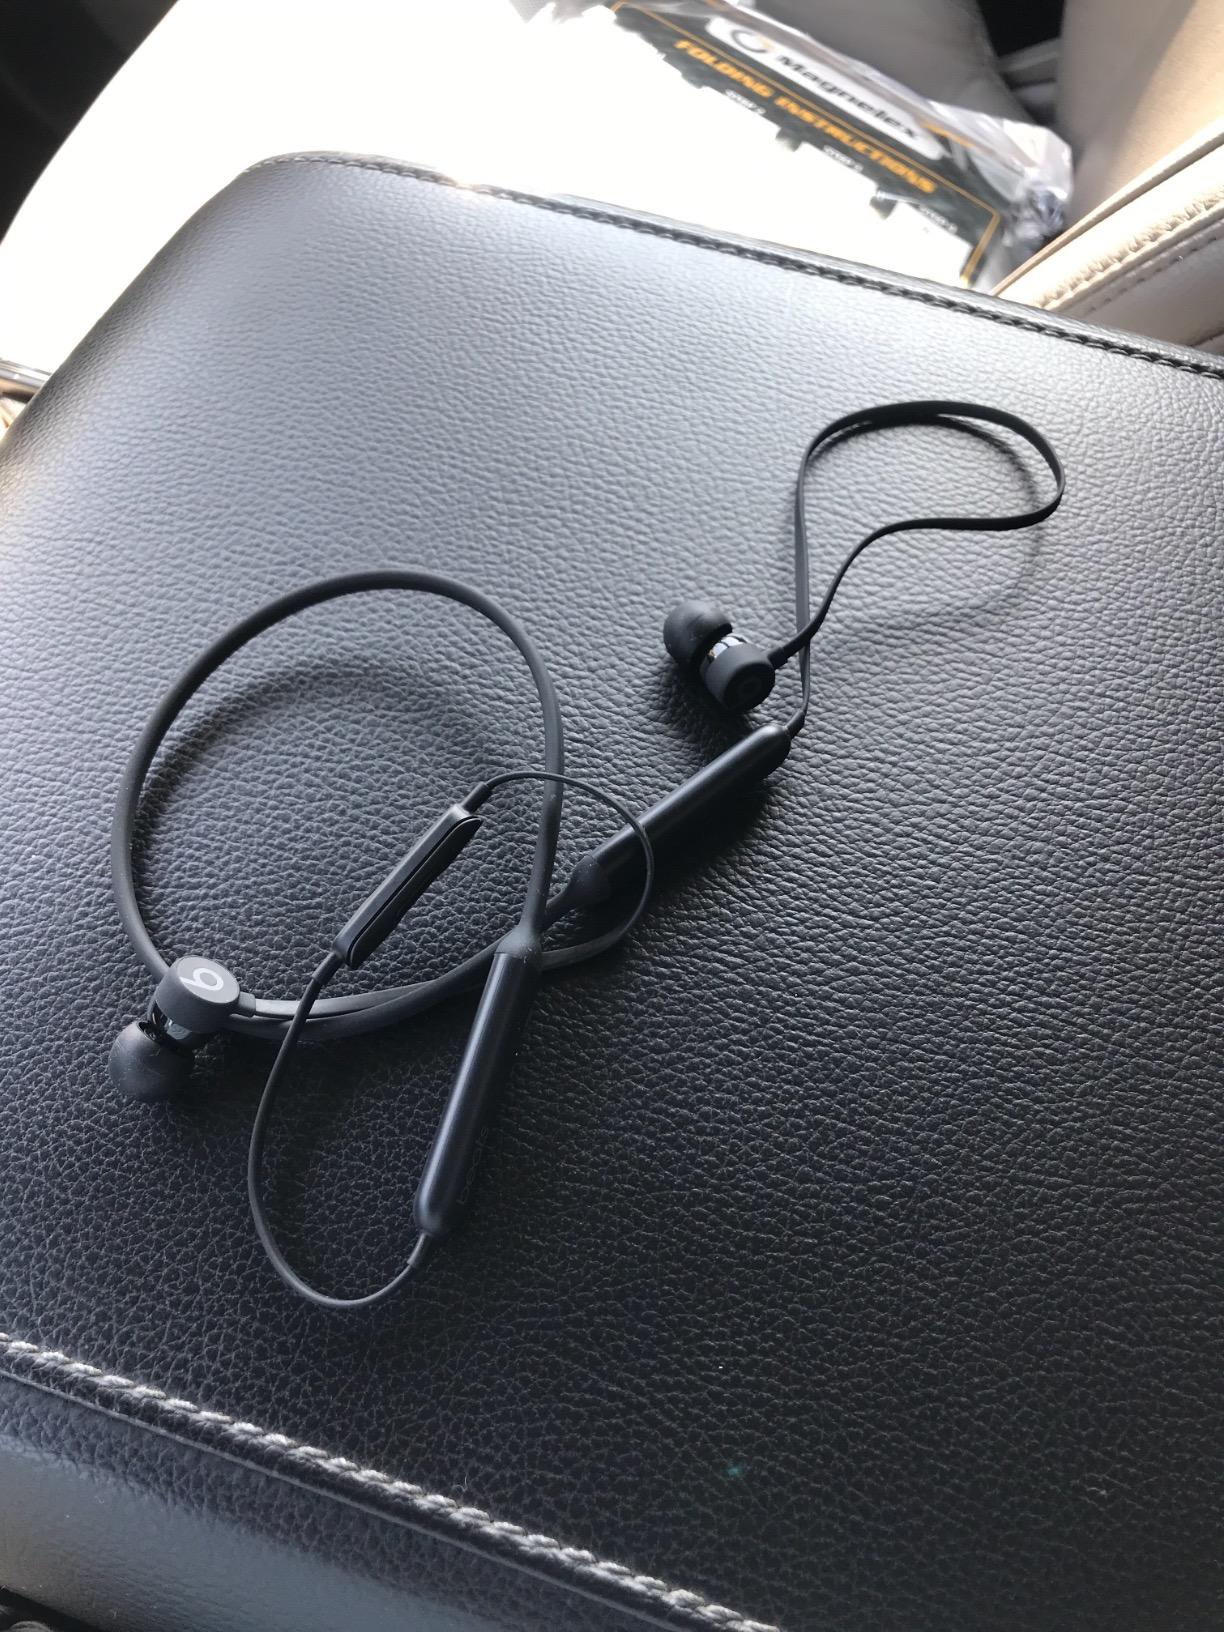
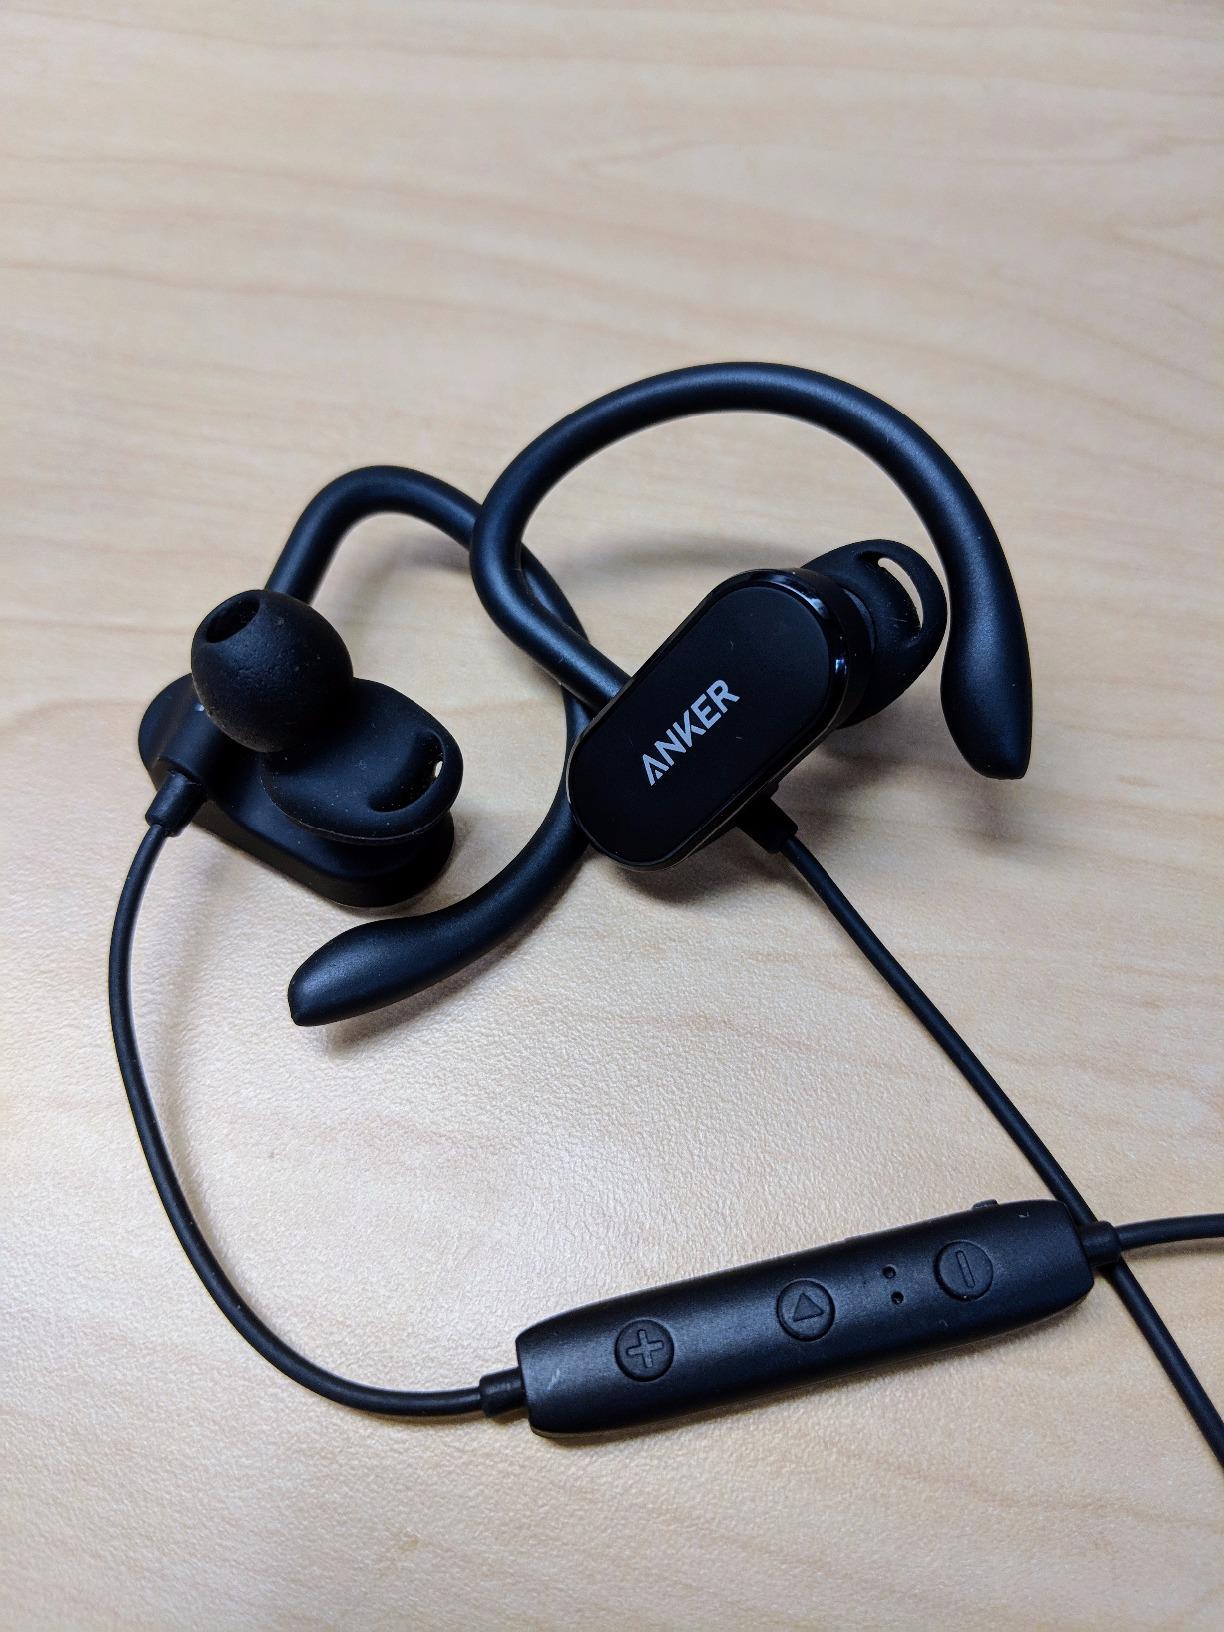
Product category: headphones
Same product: no